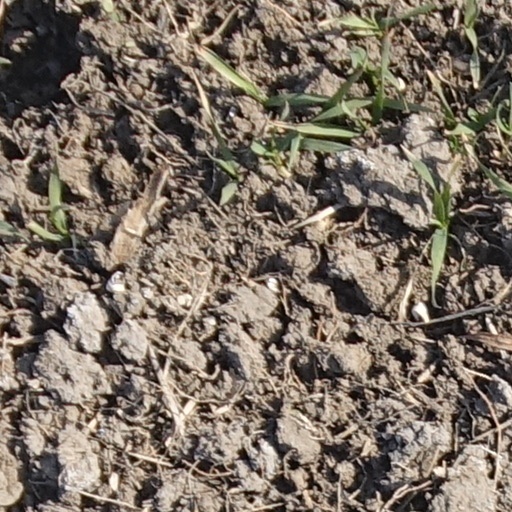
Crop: wheat